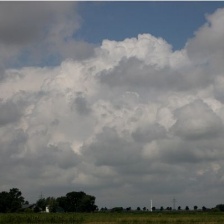
Cloud type: Cumulus